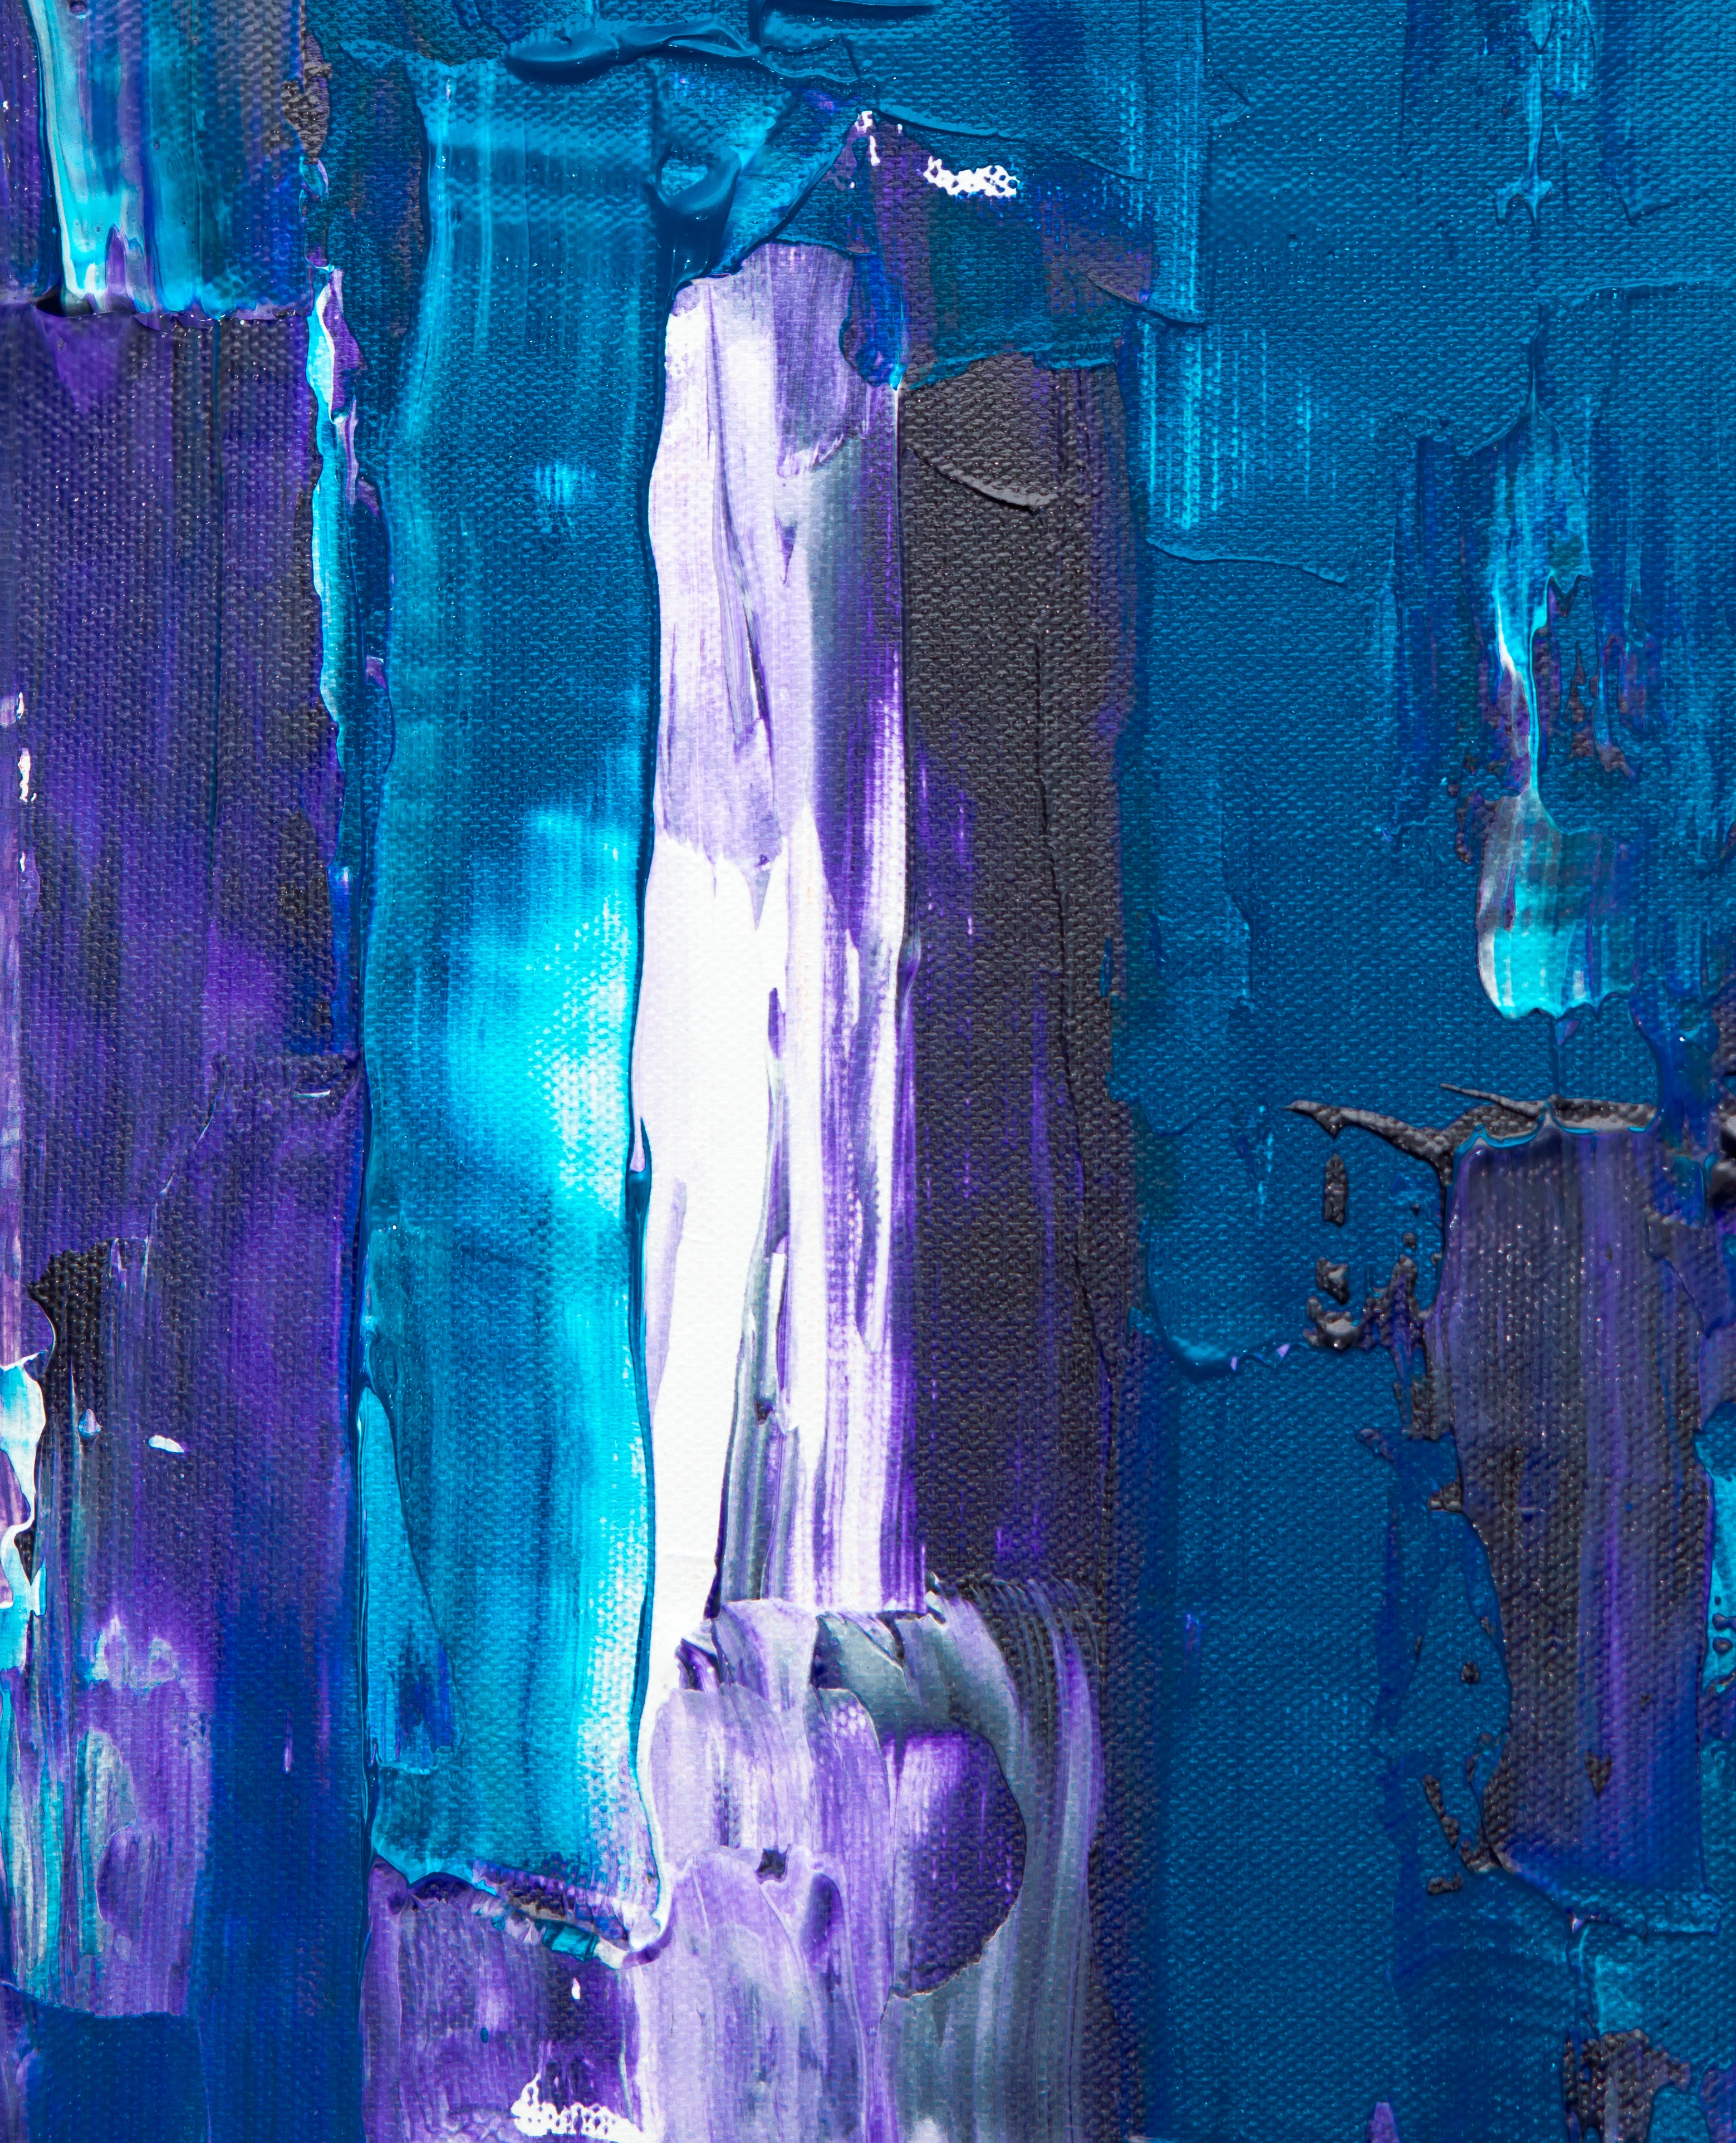
blue, purple, violet, water, light, ice hotel, Transparent material, ice, glass, electric blue, formation, art